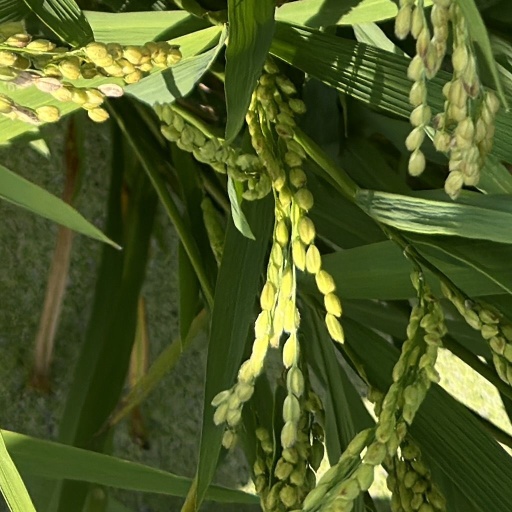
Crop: rice